Operational Energy Service (France)

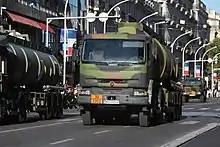
Tanker trucks of the Fuel Service during the Bastille Day parade in Toulon, 2011.

During the First World War, facing the increased use of mechanized warfare, the French armed forces needed to set up a new network for fuel supply. It was then composed of a service to stock and supply the fuel, and a transport service automobile to deliver it to the end users. At the same time, a wider service to provide petrol, oils and lubricants was created. After the war, from July 12 1920 the munitions service resumed the sourcing and stockpiling role, and the artillery the distribution role. Then on November 25 1940 - during the Vichy regime, these functions were combined into one unified service arm: it received the name "Military fuel service" (SEA), which it still bears.